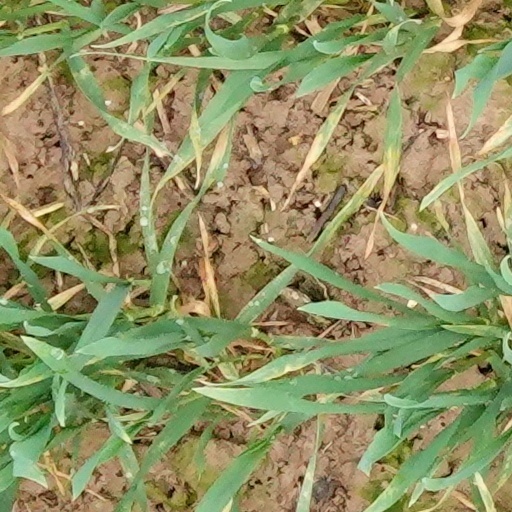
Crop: wheat